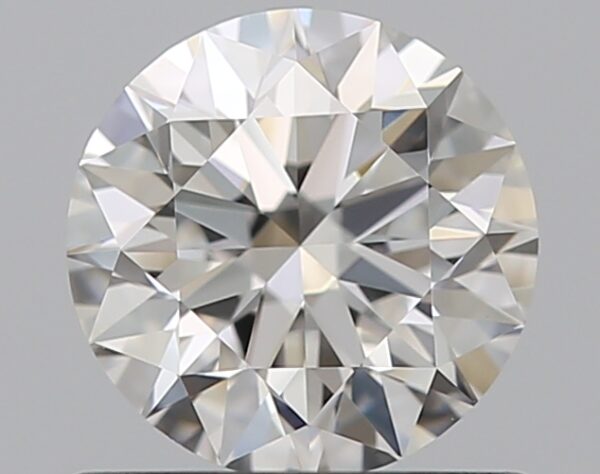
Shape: round
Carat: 0.7
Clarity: VVS2
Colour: F
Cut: EX
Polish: EX
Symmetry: EX
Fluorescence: F
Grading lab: GIA
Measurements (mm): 5.64 x 5.67 x 3.55